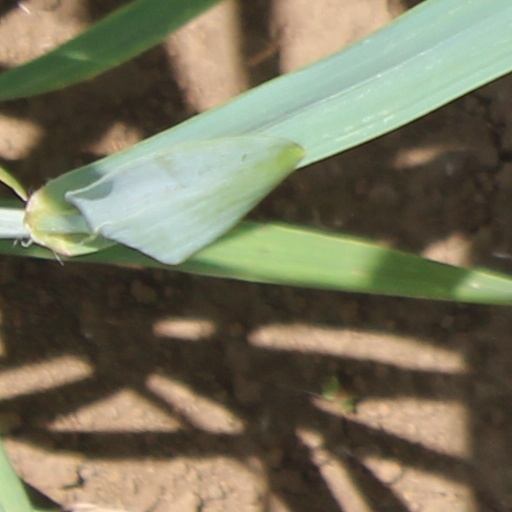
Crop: wheat